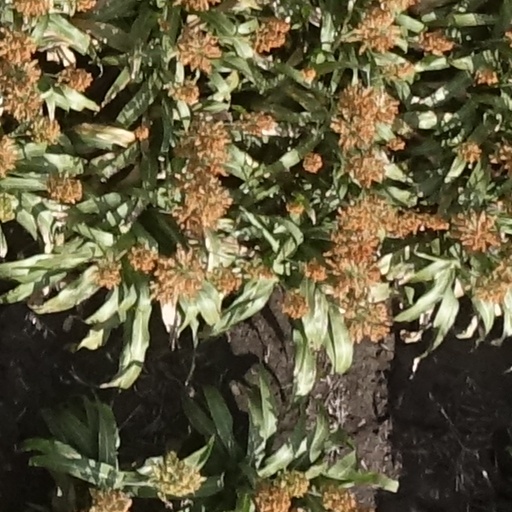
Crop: sorghum